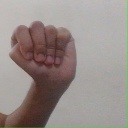
अक्षर: ठ